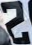
Number: 2